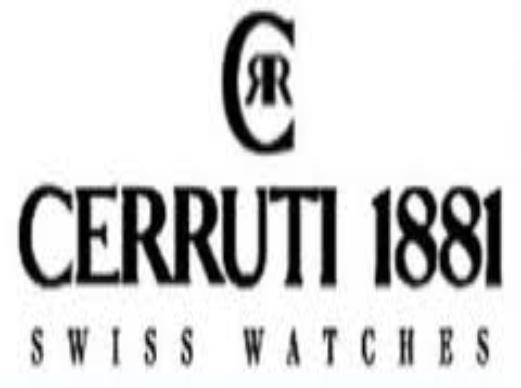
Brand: Cerruti 1881
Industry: Necessities